Klentnice

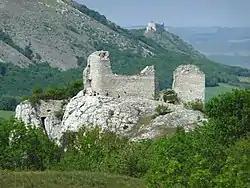
Sirotčí hrádek

The Church of Saint George was first mentioned in 1582. The today's structure was built in 1783–1785.